Victoria Cartier

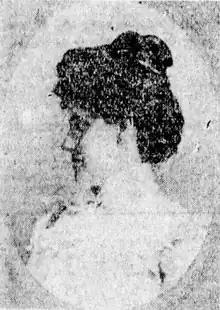
Victoria Cartier (c. 1911)

Victoria Cartier (b. Sorel, Quebec, 4 Apr 1867, d. Montreal 1 Jan 1955) was a Canadian pianist, organist and music educator, who was named an officer of the French Académie and Instruction publique . She was a niece of Sir George-Étienne Cartier.